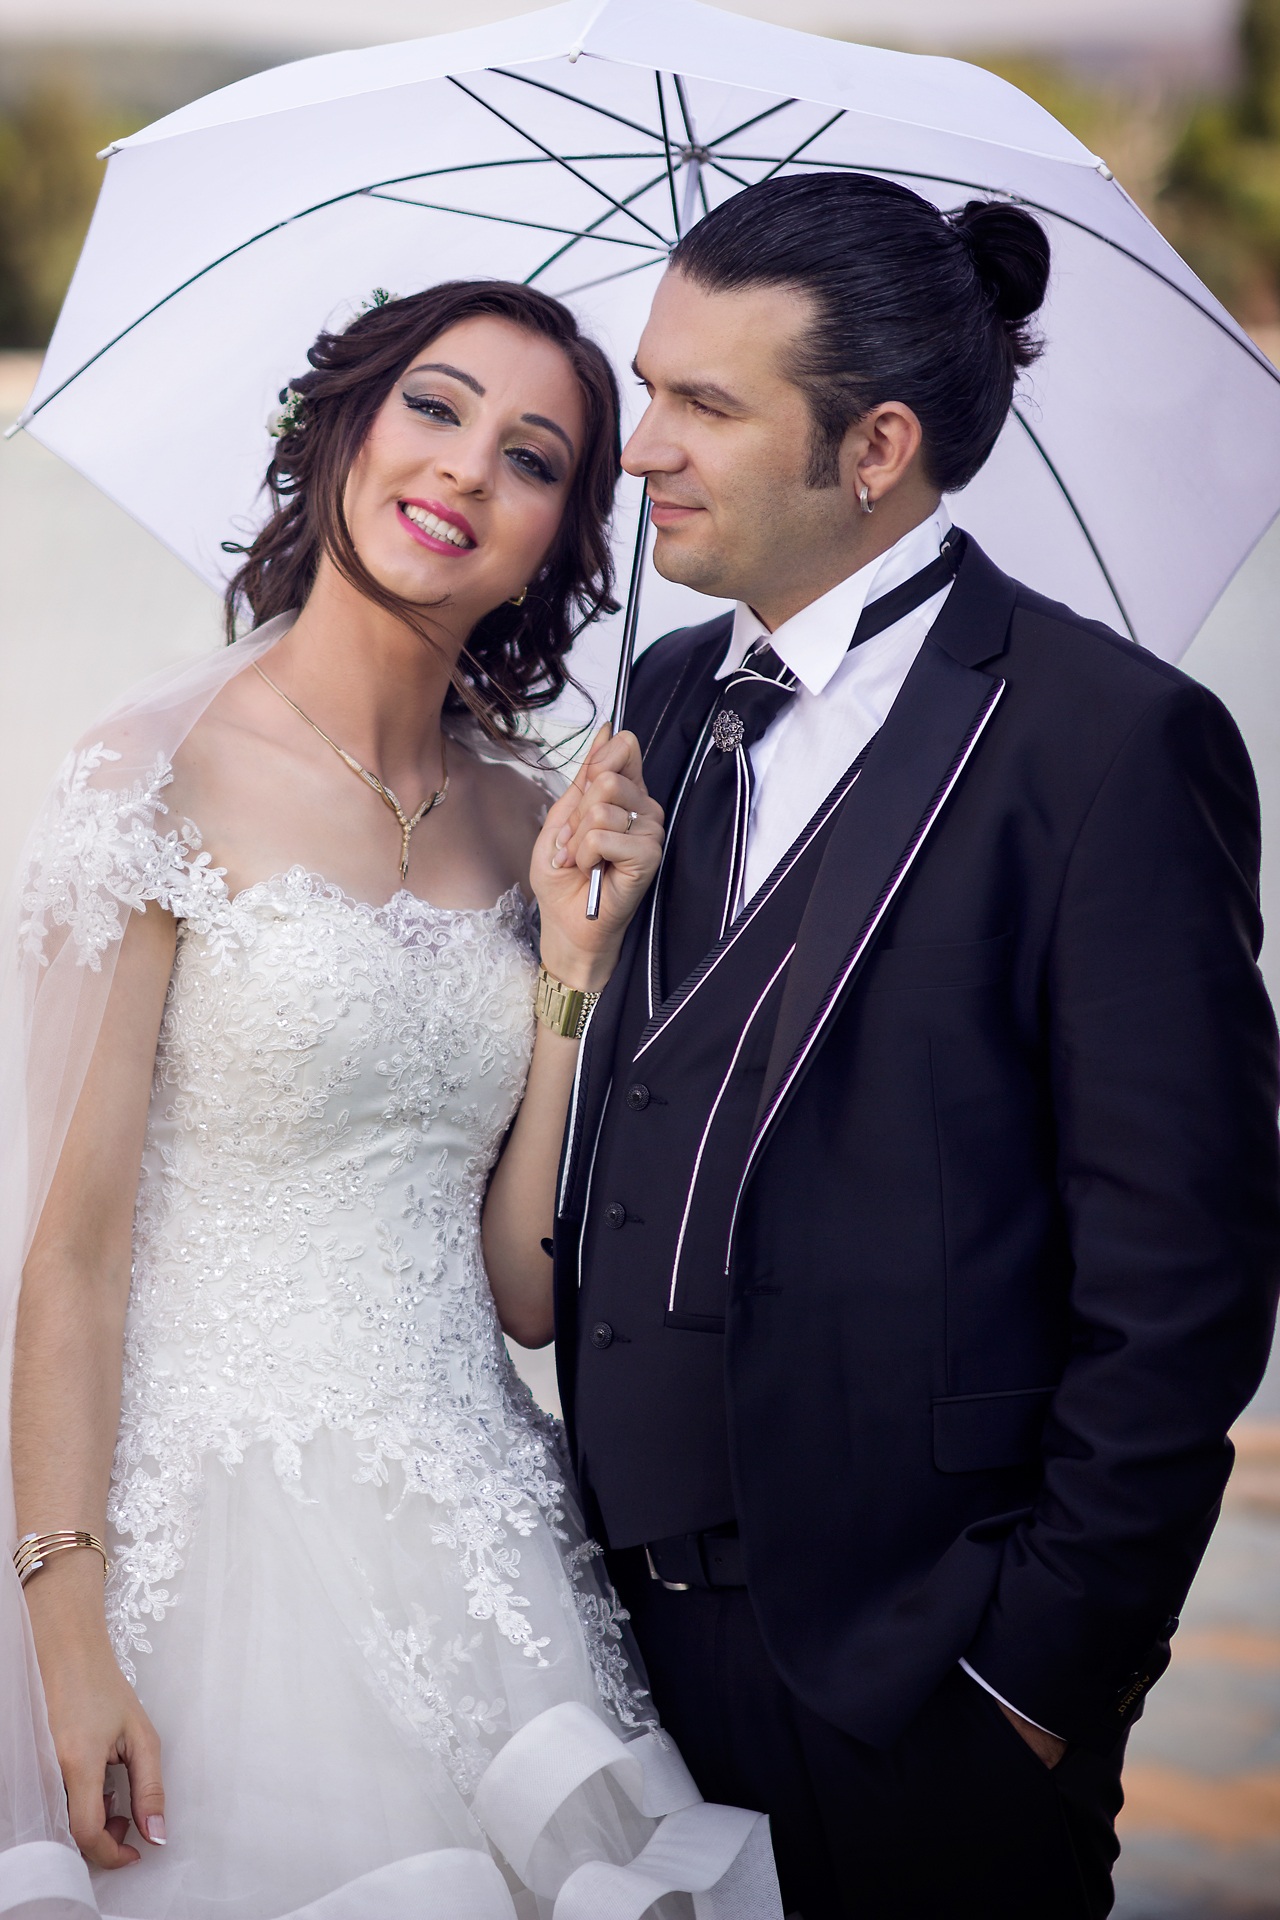
man, woman, photography, male, wedding, wedding dress, bride, groom, marriage, ceremony, double, photograph, gown, bridal, wedding reception, formal wear, son in law, bridal clothing